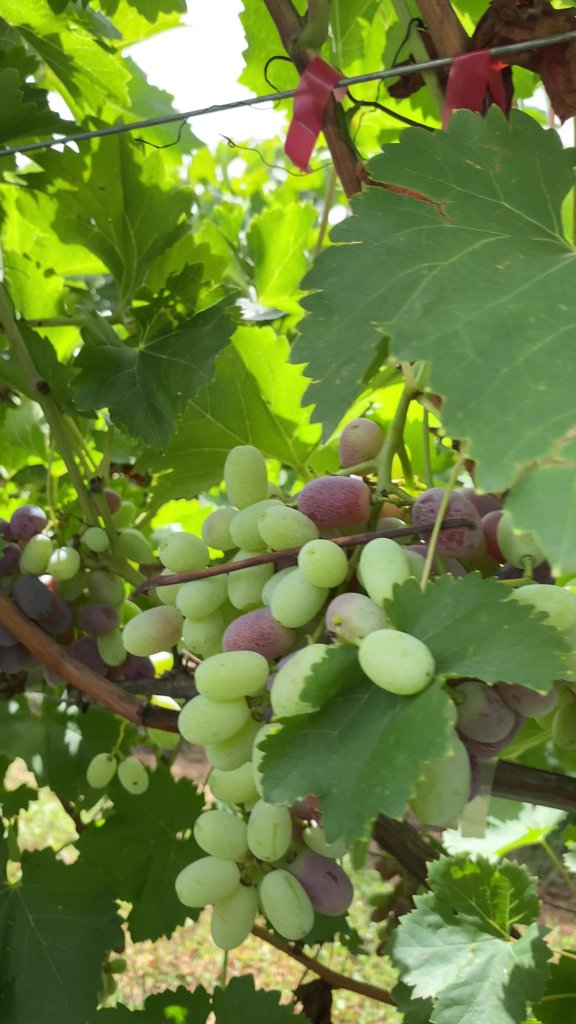
Berries visible: 59
Grape clusters: 2